Verenahof

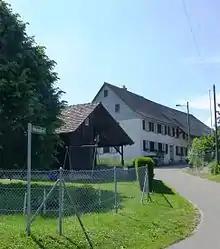
"Verenahof" is now a street name within the town of Büttenhardt in Switzerland

Verenahof (also known as "Büttenharter Hof" or "Verenahöfe"), nowadays part of the Swiss town of Büttenhardt, was a German exclave in Switzerland, administratively part of the German town of Wiechs am Randen (which is now part of the town of Tengen). Geographically, it was separated from Wiechs am Randen by a strip of Swiss territory. It was absorbed into Switzerland in 1967 after diplomatic negotiations between the Federal Republic of Germany and Switzerland.